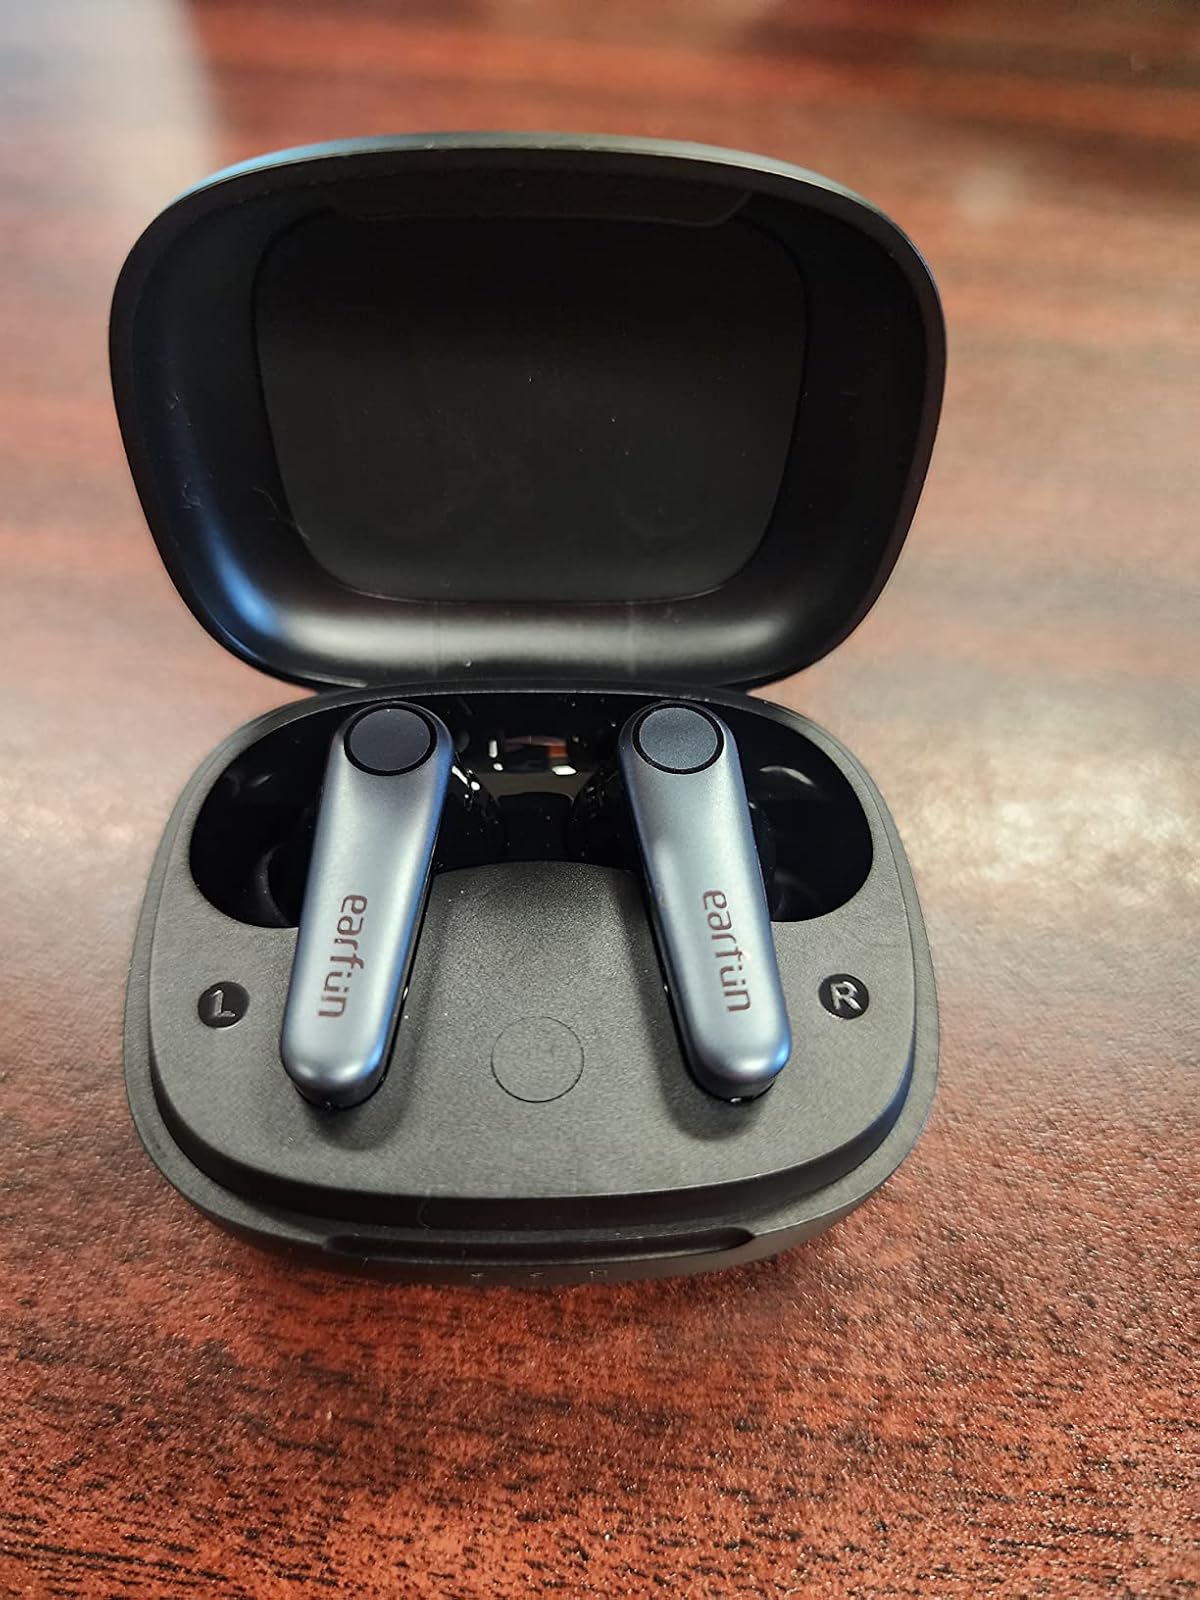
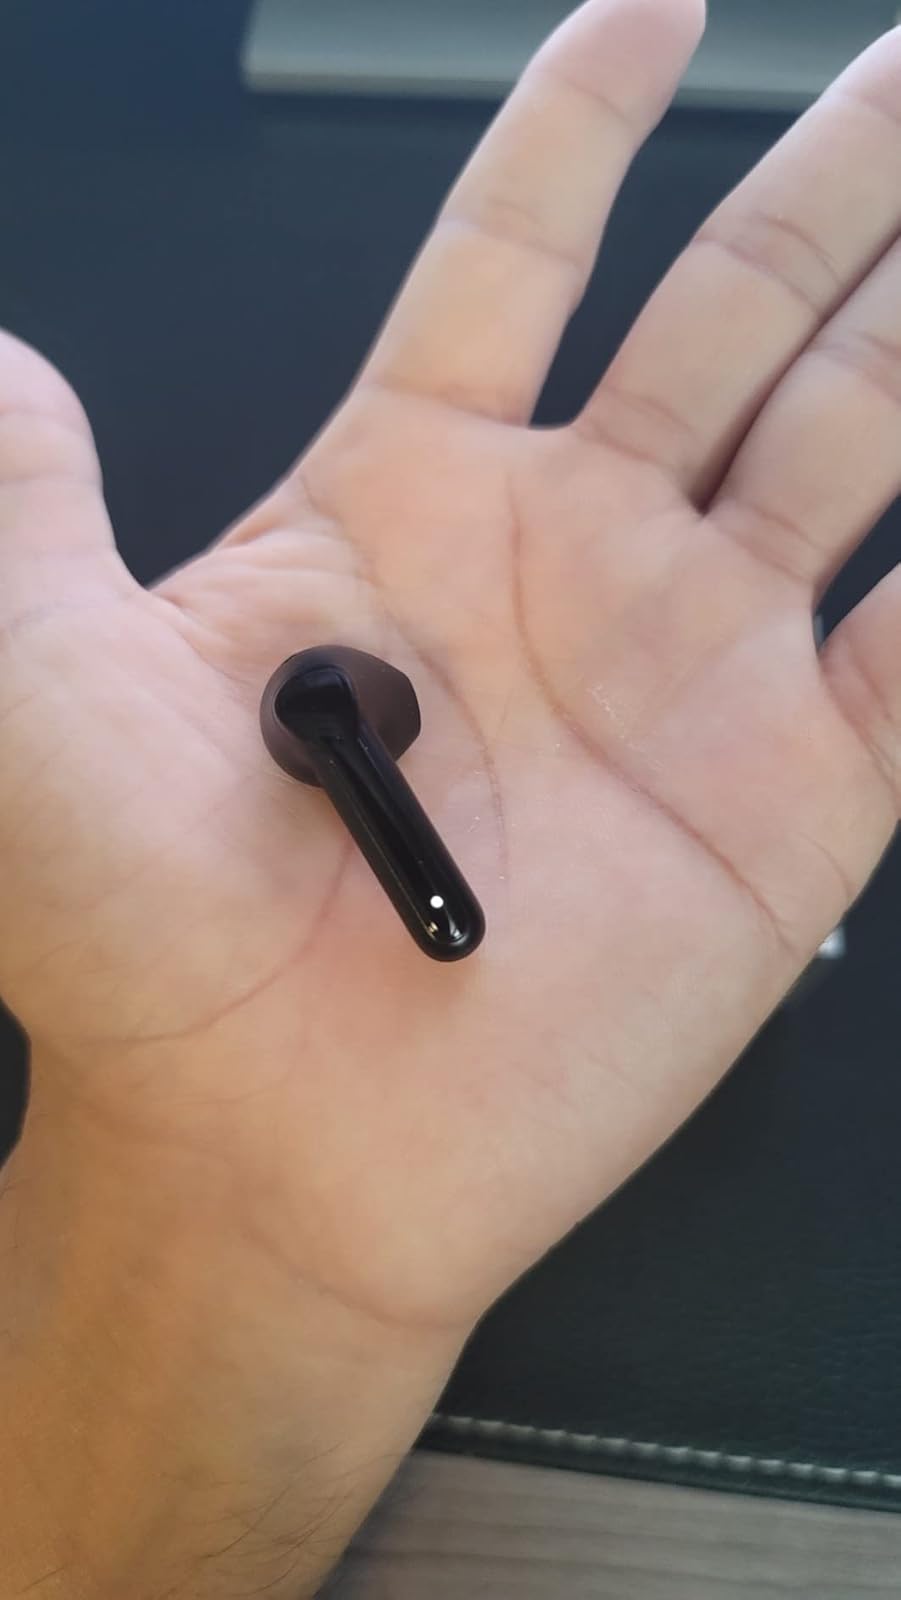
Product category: earbuds
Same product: no